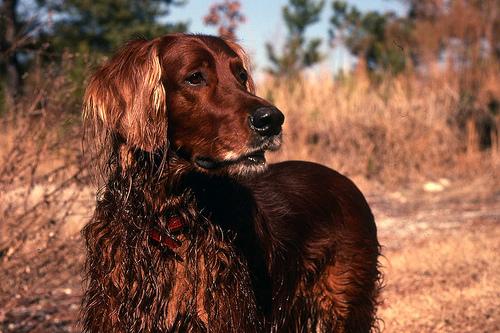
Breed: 207-n000011-Irish_setter